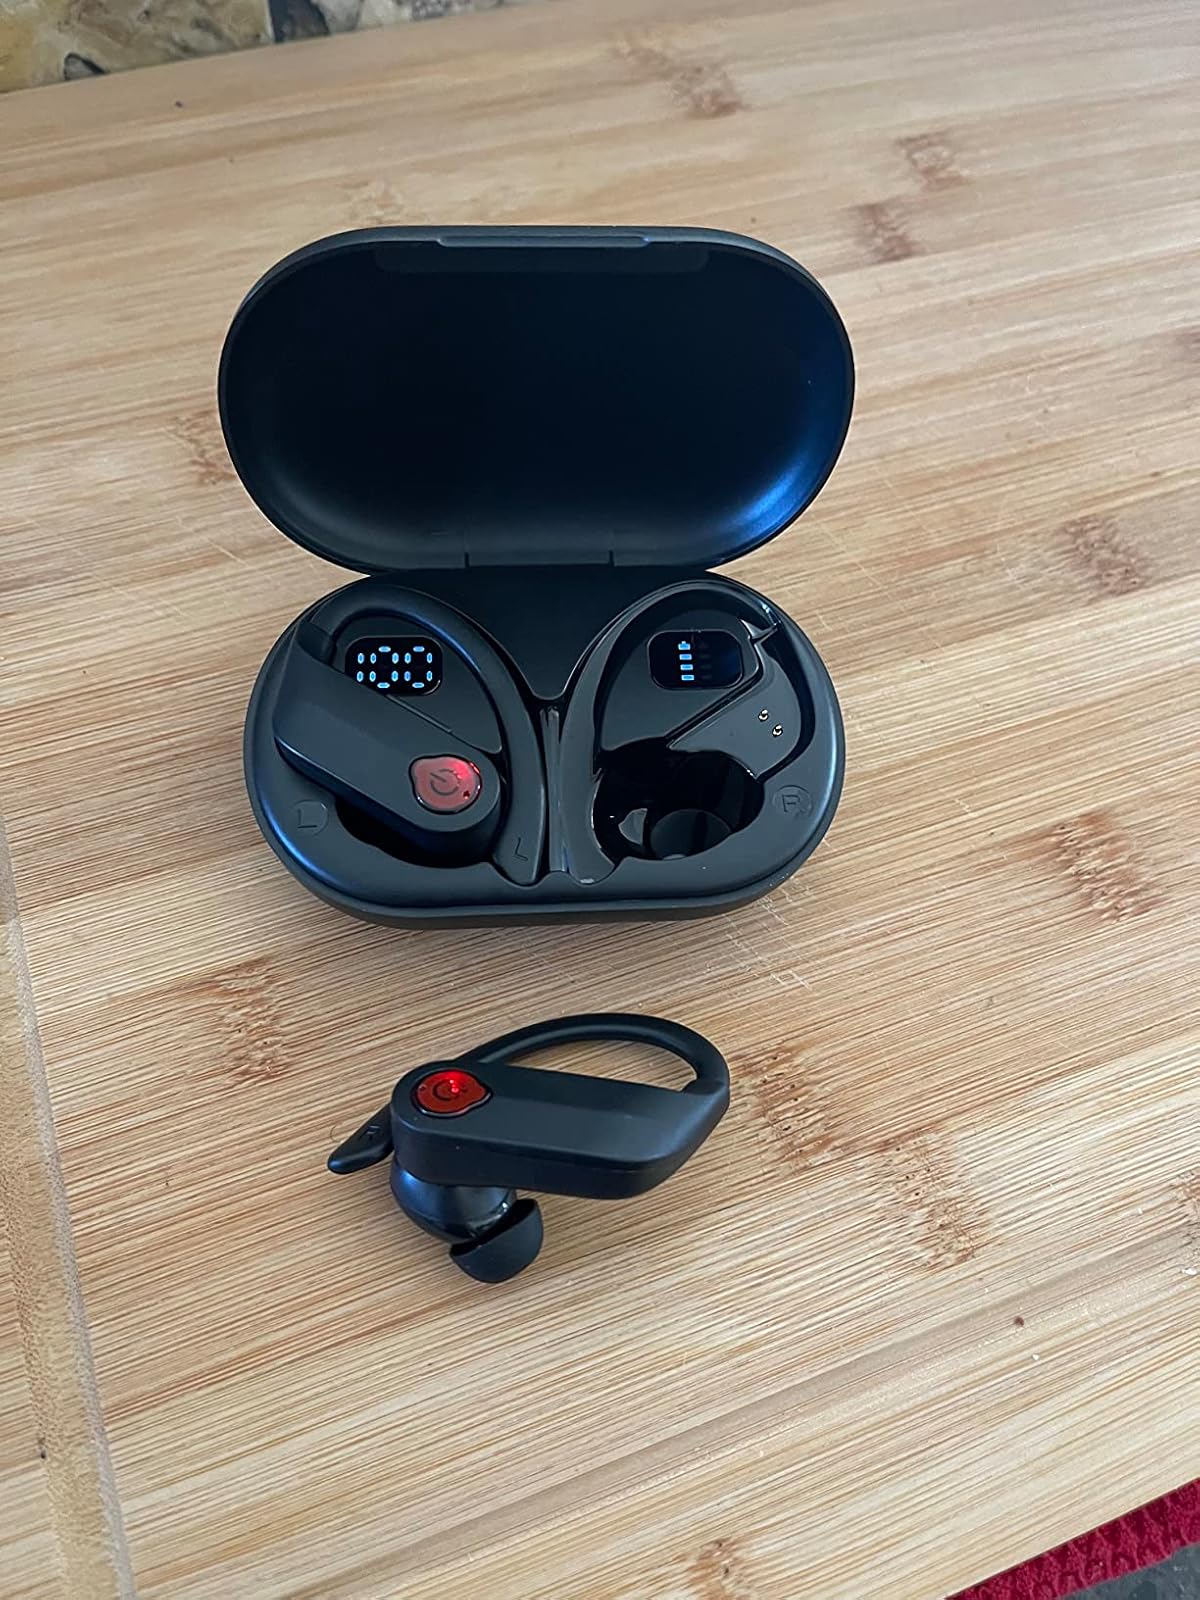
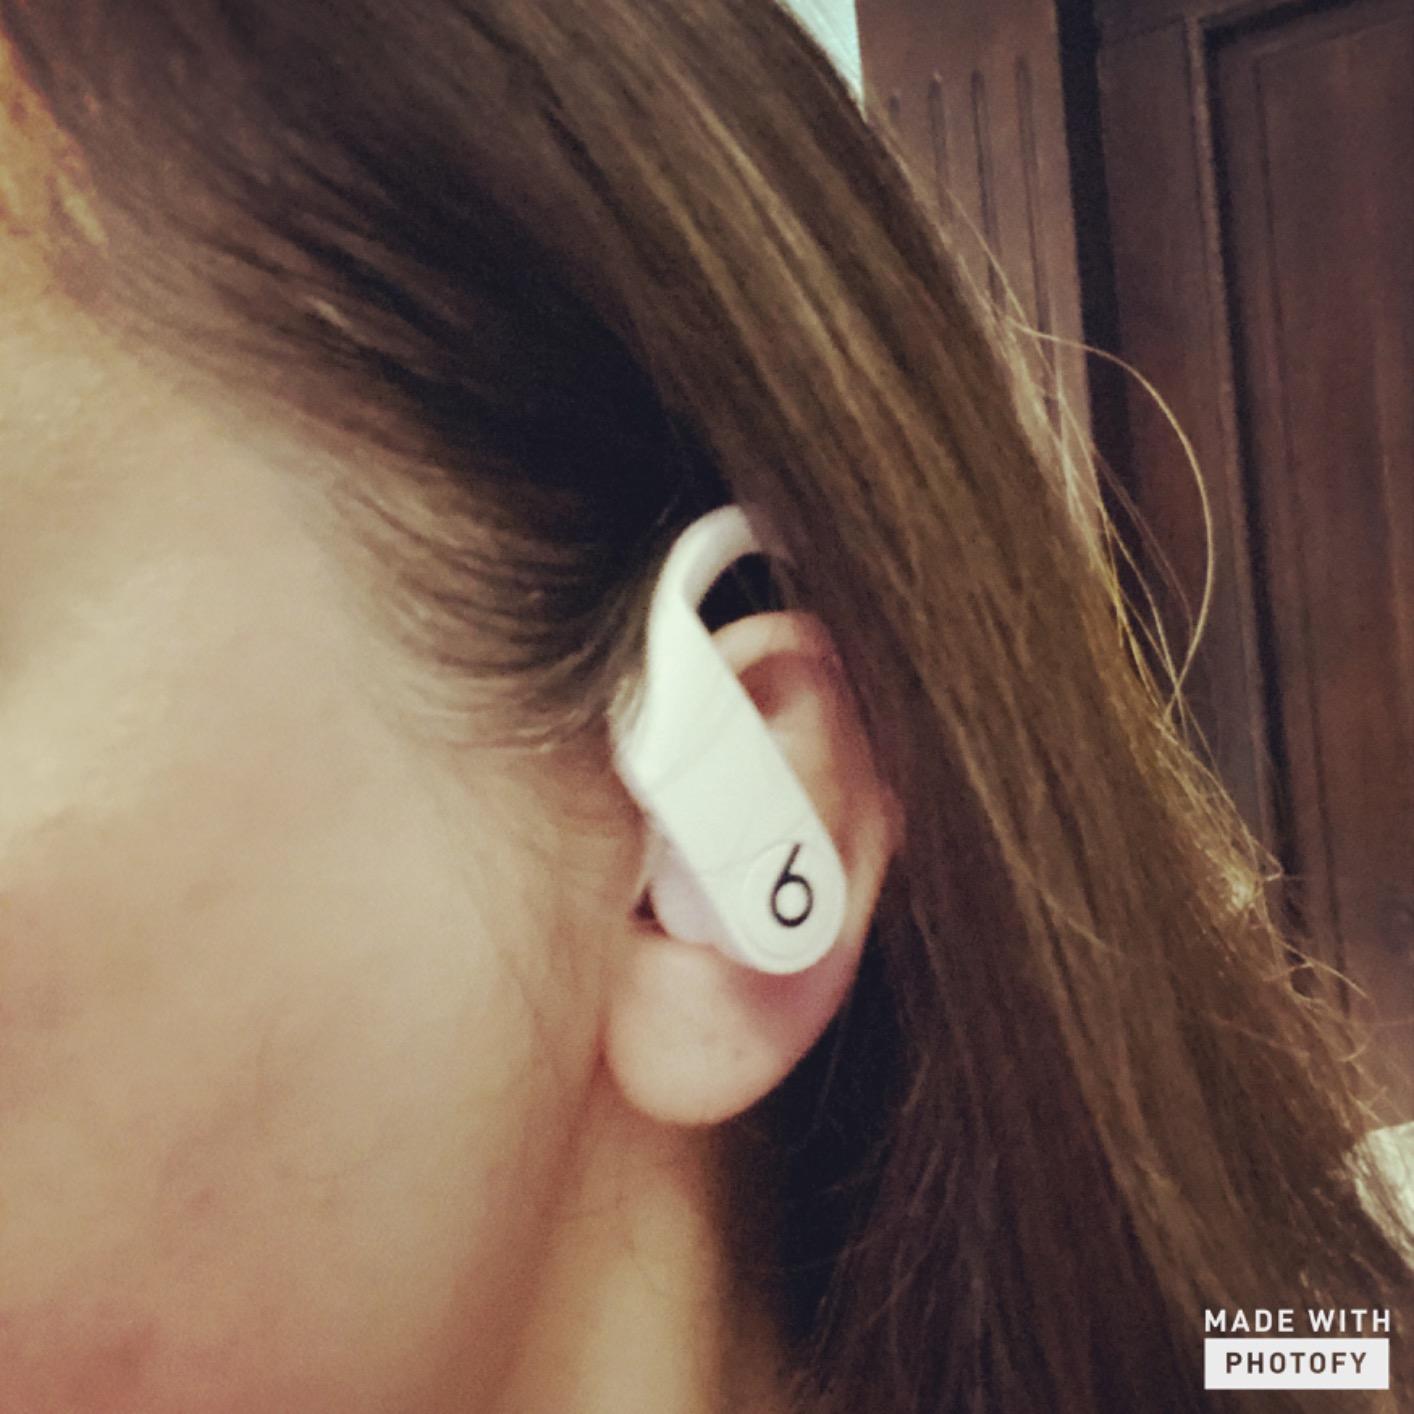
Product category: earbuds
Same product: no